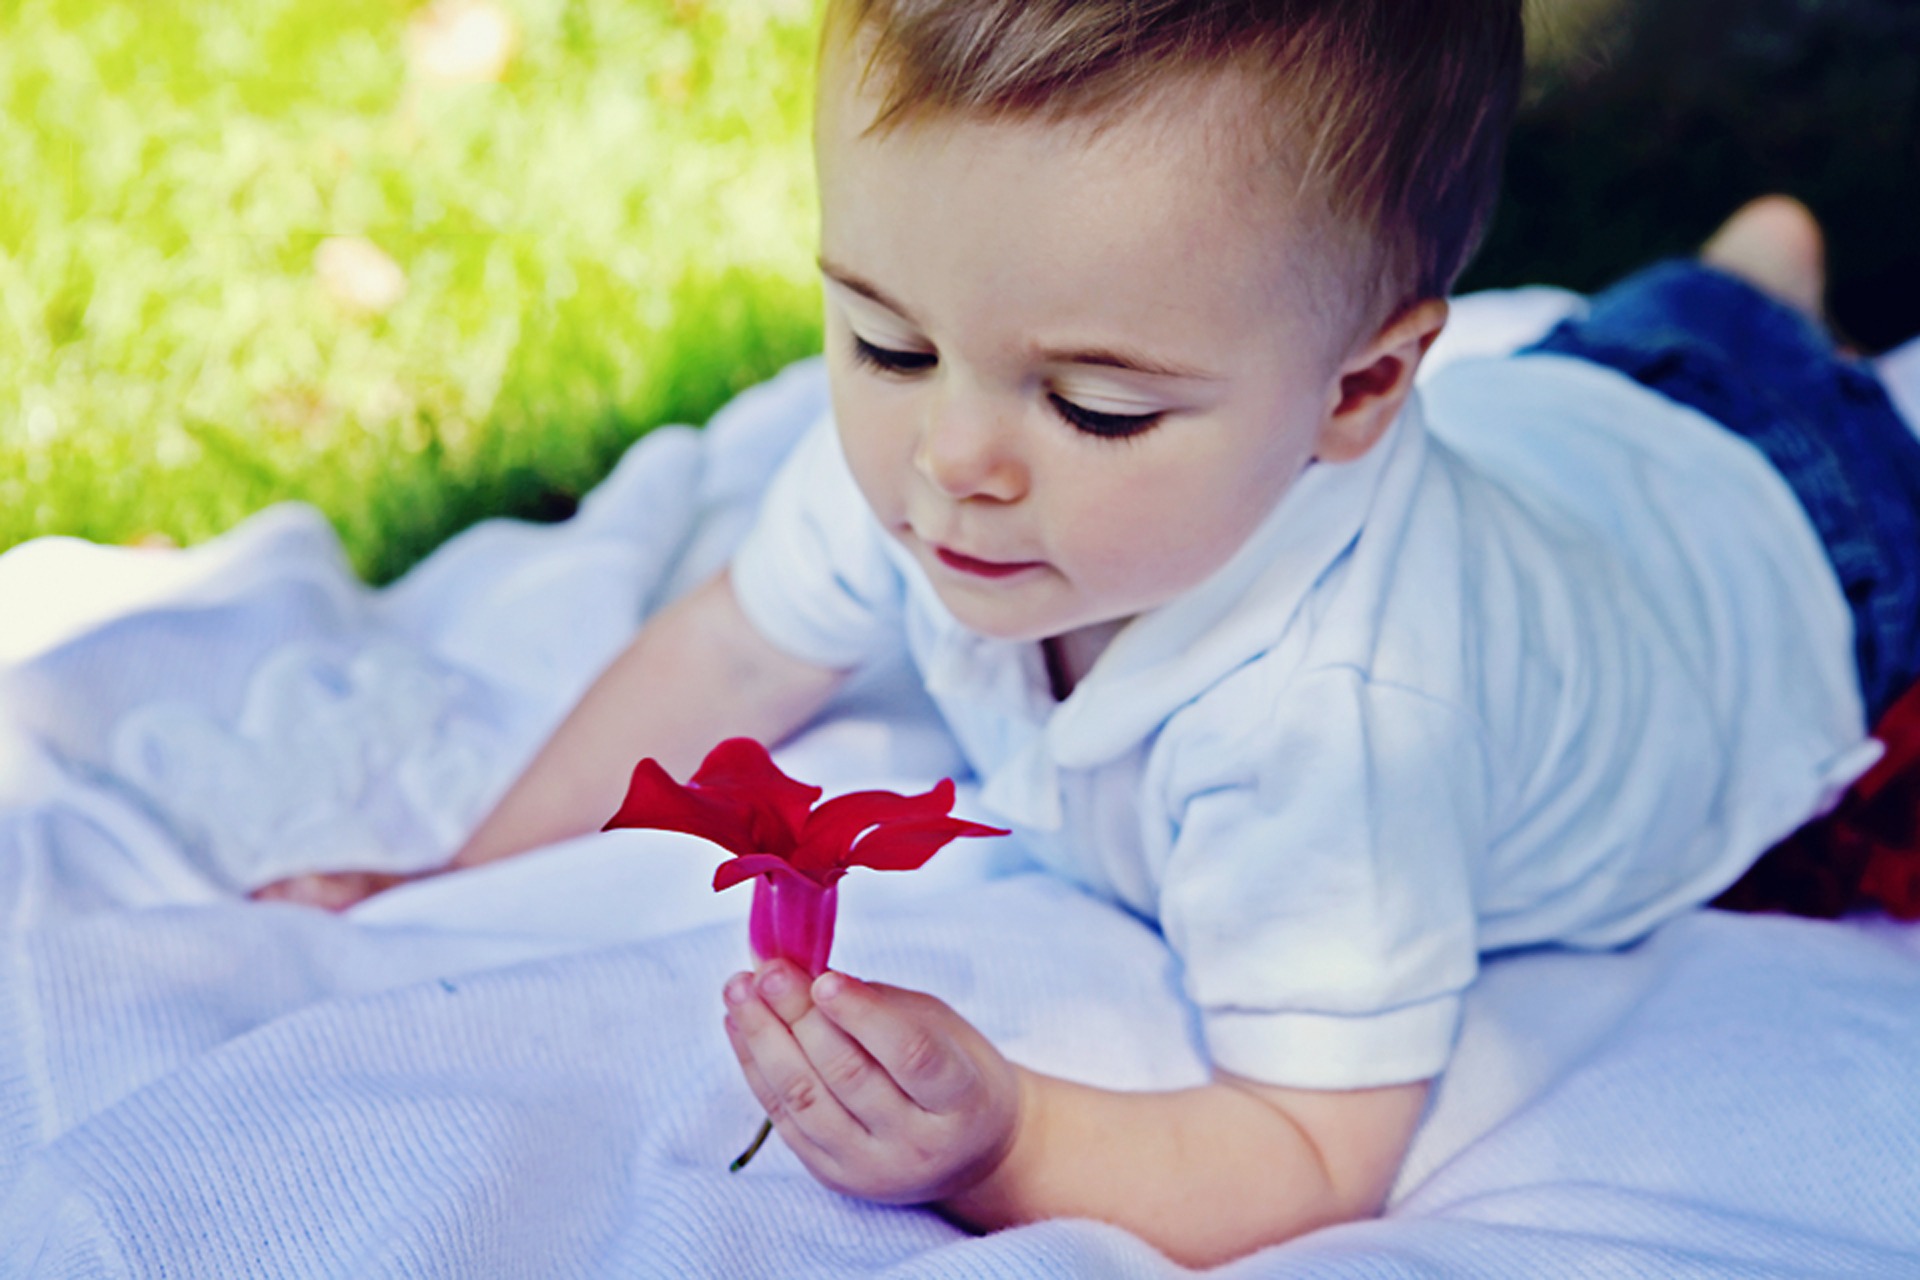
person, play, boy, kid, cute, young, small, child, playing, holding, baby, childhood, smiling, son, innocent, happy, infant, toddler, innocence, skin, adorable, inquisitive, portrait photography, human positions, tot